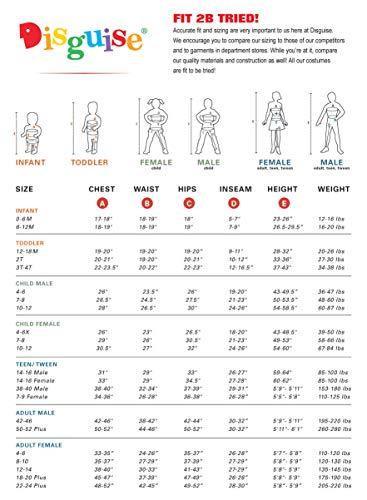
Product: My Little Pony Rainbow Dash Classic Costume for Kids
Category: Toys & Games | Dress Up & Pretend Play | Costumes
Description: Includes: Dress and Headband with Ears.
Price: $9.76 - $29.99